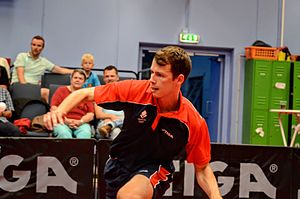
Kvalifikation og udvælgelse af deltagere for Danmark ved sommer-OL 2016 / Deltagere / Bordtennis / Kvalifikation
Jonathan Groth kvalificeredes sig som den eneste danske bordtennisspiller til OL.
Jonathan Groth vandt forberedelsesturneringen ""Ready for Rio"" ved blandt andet at slå Alexander Shibaev kort før OL 2016."
Kvalifikationen og udvælgelsen af deltagere for Danmark ved sommer-OL 2016 i Rio de Janeiro, Brasilien, afhang af danske sportsfolks præstationer i internationale kvalifikationsturneringer eller af deres placering på verdensranglister eller tilsvarende ranglister, afhængig af sportsgrenen.